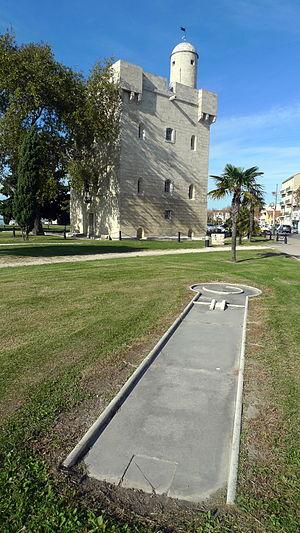
Tour de Saint-Louis, siège de l'office de tourisme, et mini-golf
Jacques Philippe Mareschal était un ingénieur royal.
Port-Saint-Louis-du-Rhône est une commune française située dans le département des Bouches-du-Rhône en région Provence-Alpes-Côte d'Azur, créée en 1904 par nécessité d'Arles et de Lyon d'avoir un port en embouchure du Rhône.